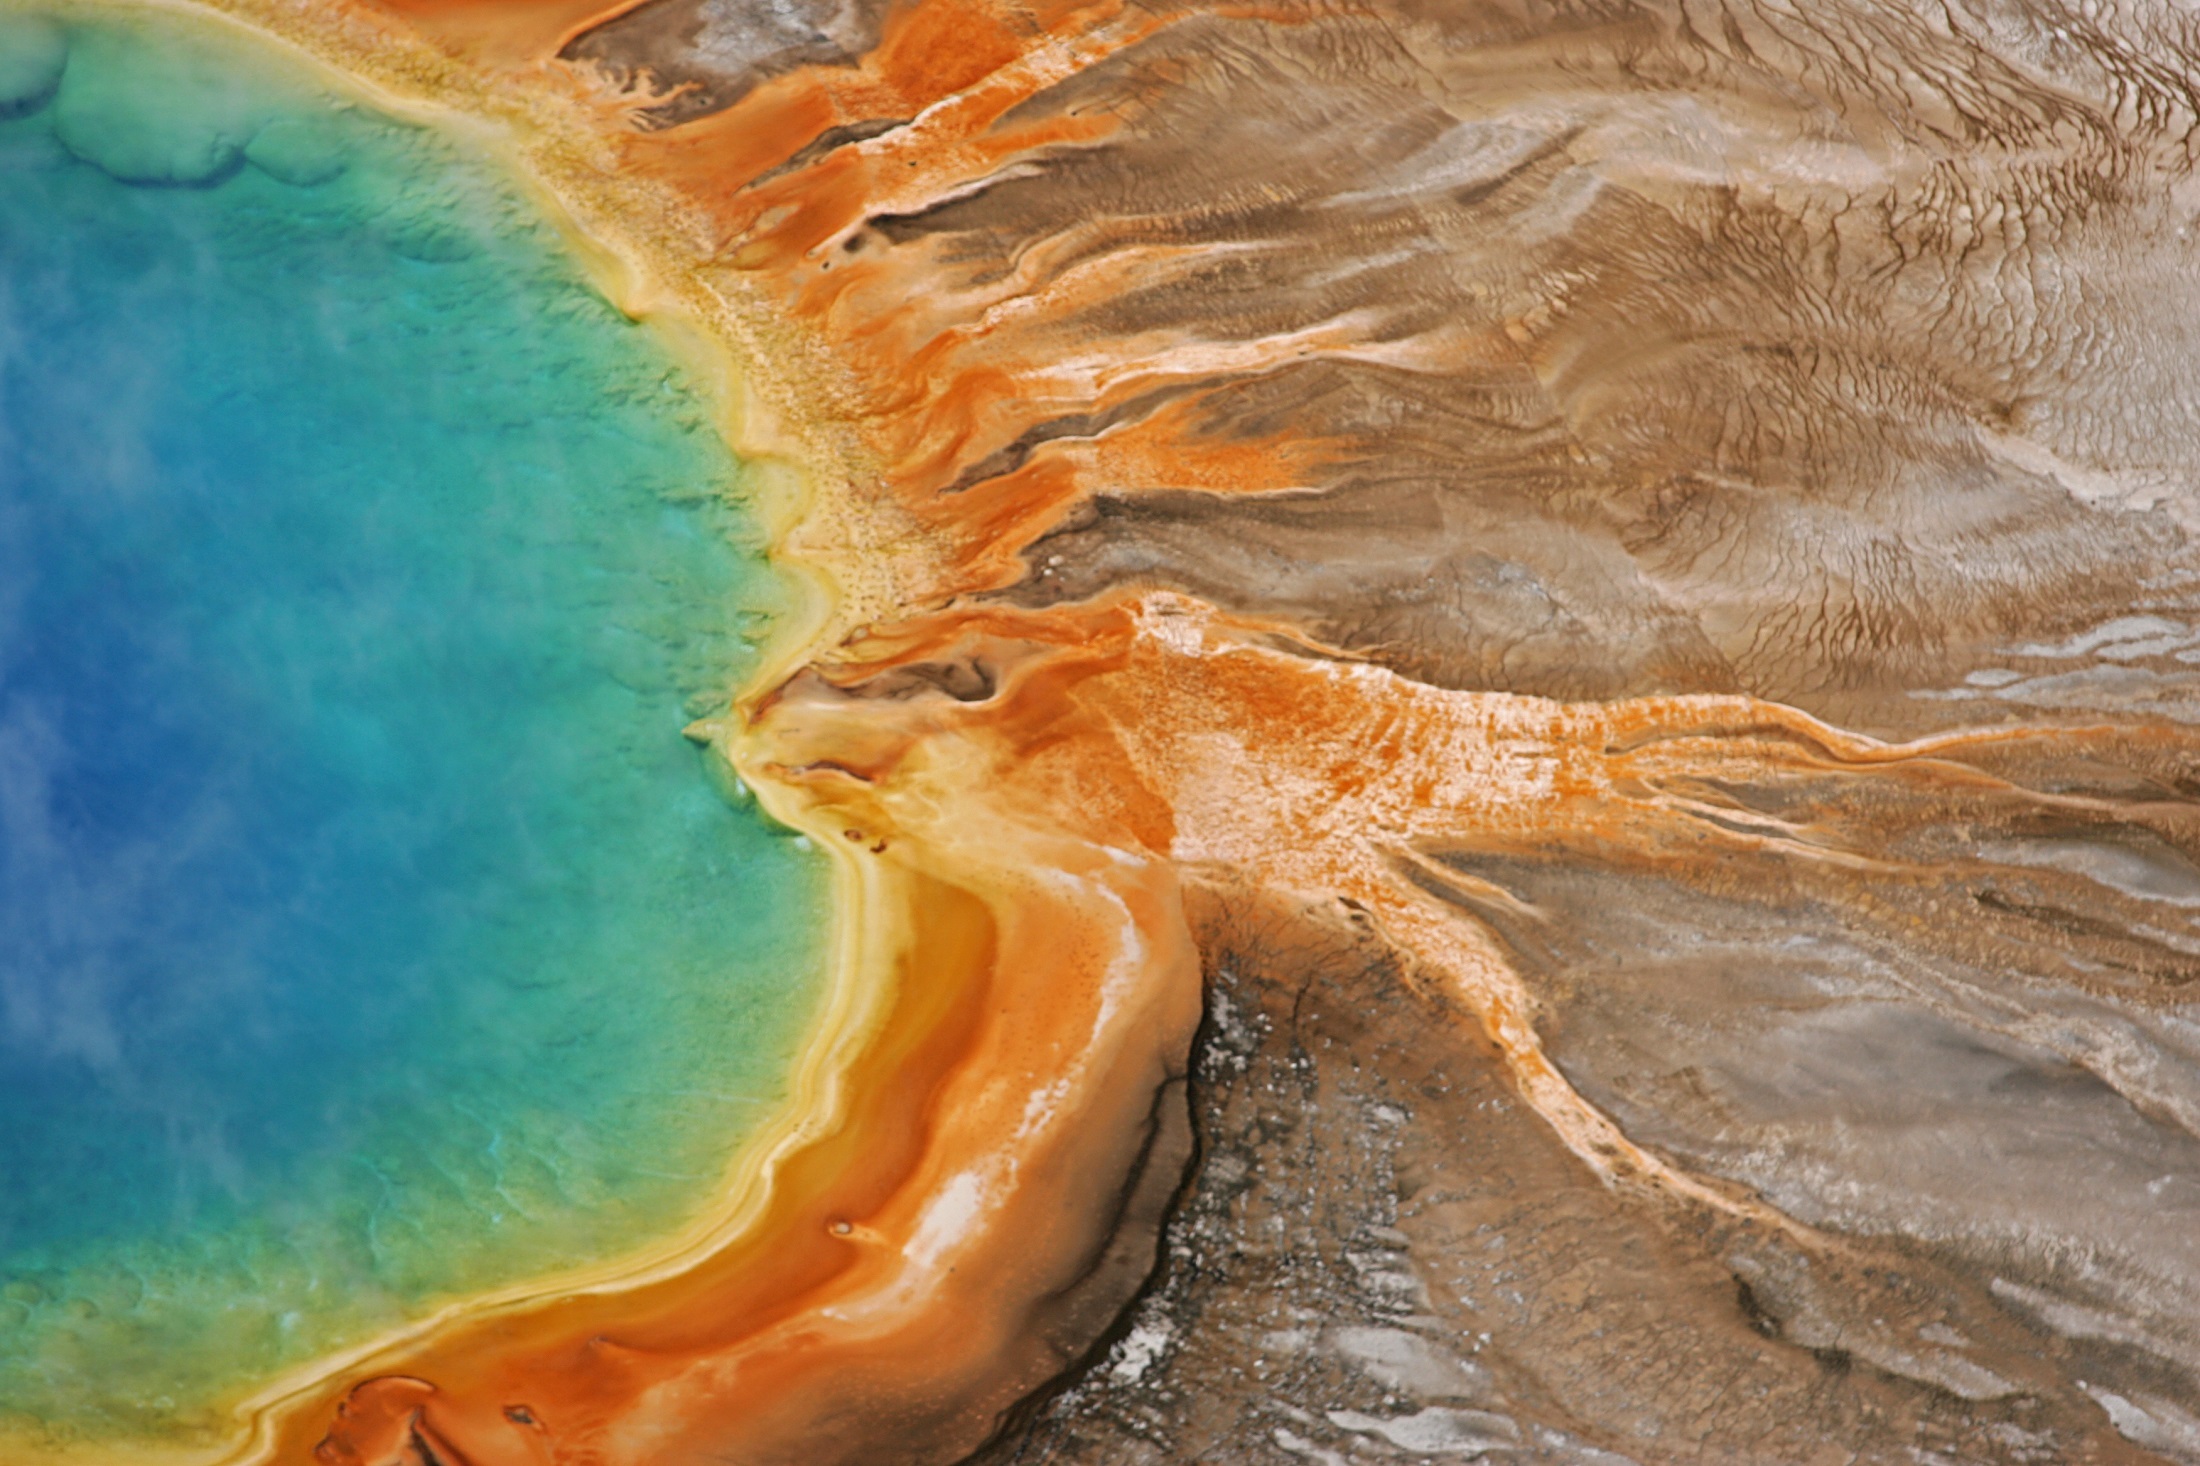
water, nature, mist, steam, pool, orange, food, green, produce, biology, usa, blue, colorful, invertebrate, outdoors, geothermal, hot, minerals, wyoming, volcanic, thermal, yellowstone national park, grand prismatic spring, boiling, marine biology